Hall, Bishop's Tawton

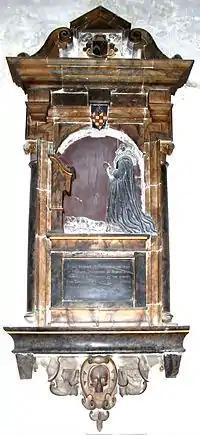
Mural monument to Elizabeth Chichester (d. 1628), a daughter of John Chichester (d. 1608) of Hall and wife of the Barnstaple merchant Richard Delbridge. St Peter's Church, Barnstaple

There exists in St Peter's Church, Barnstaple, on the south aisle wall, a mural monument to Elizabeth Chichester (d. 1628), a daughter of John Chichester (d. 1608) and the wife of the Barnstaple Merchant Richard Delbridge, son and heir of the influential merchant John Delbridge (1564–1639), six times MP for Barnstaple and three times mayor. The Inscription is as follows: ""To the memorie of Elizabeth the wife of Richard Delbridge of Barnstaple, merchant, & daughter to the worthy John Chichester Esq.r of Hall, together with her child of which she died in childbirth December 18, 1628"". She is depicted kneeling at a prie dieu with a baby in swaddling clothes on the ground in front of her. Above her is a lozenge showing the arms of Chichester, differenced by a crescent. On top of the monument is an escutcheon with the arms of Delbridge ("Sable, a chevron argent between three swan's heads and necks couped proper") impaling Chichester.